Oregon Geographic Names Board

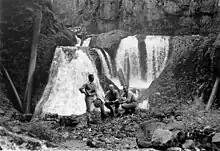
Members of the Oregon Geographic Names Board posing in front of "Frustration Falls" on the Salmon River, Salmon–Huckleberry Wilderness, Mt. Hood National Forest, Oregon. This photo was taken during a 1963 expedition to name the waterfalls in the Salmon River Gorge. The men pictured are thought to be Thomas Vaughan of the Oregon Historical Society, Herb Stone of the U.S. Forest Service and Donald Sterling, Editor of the Oregon Journal.

In October 1908, Governor Chamberlain appointed William Gladstone Steel, Doctor Joseph Schafer, and John B. Horner to the board. In December of that year, he added George H. Himes and Major Thomas L. "Lee" Moorhouse to the board. The members selected Steel, a well known outdoorsman and advocate for national parks, as the board's first president. On December 26, 1908, the Oregon Geographic Board took its first action in recommending that Mount Pitt in Jackson County be changed to Mount McLoughlin in honor of Doctor John McLoughlin, head of Hudson's Bay Company in the Oregon Country from 1825 until 1846.